The Champ (1931 film)

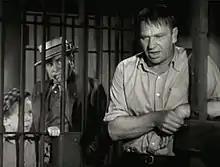
Jackie Cooper, Edward Brophy, and Wallace Beery in "The Champ"

The film, along with Beery's role in "Min and Bill", catapulted Beery's career. Beery signed a contract with MGM shortly thereafter specifying that he receive a dollar more per year than any other actor on the lot, effectively making him the world's highest-paid actor. The picture also made nine-year-old Jackie Cooper the first child star of the 1930s, an era noted for its numerous, popular child actors.